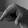
ASL letter: Q